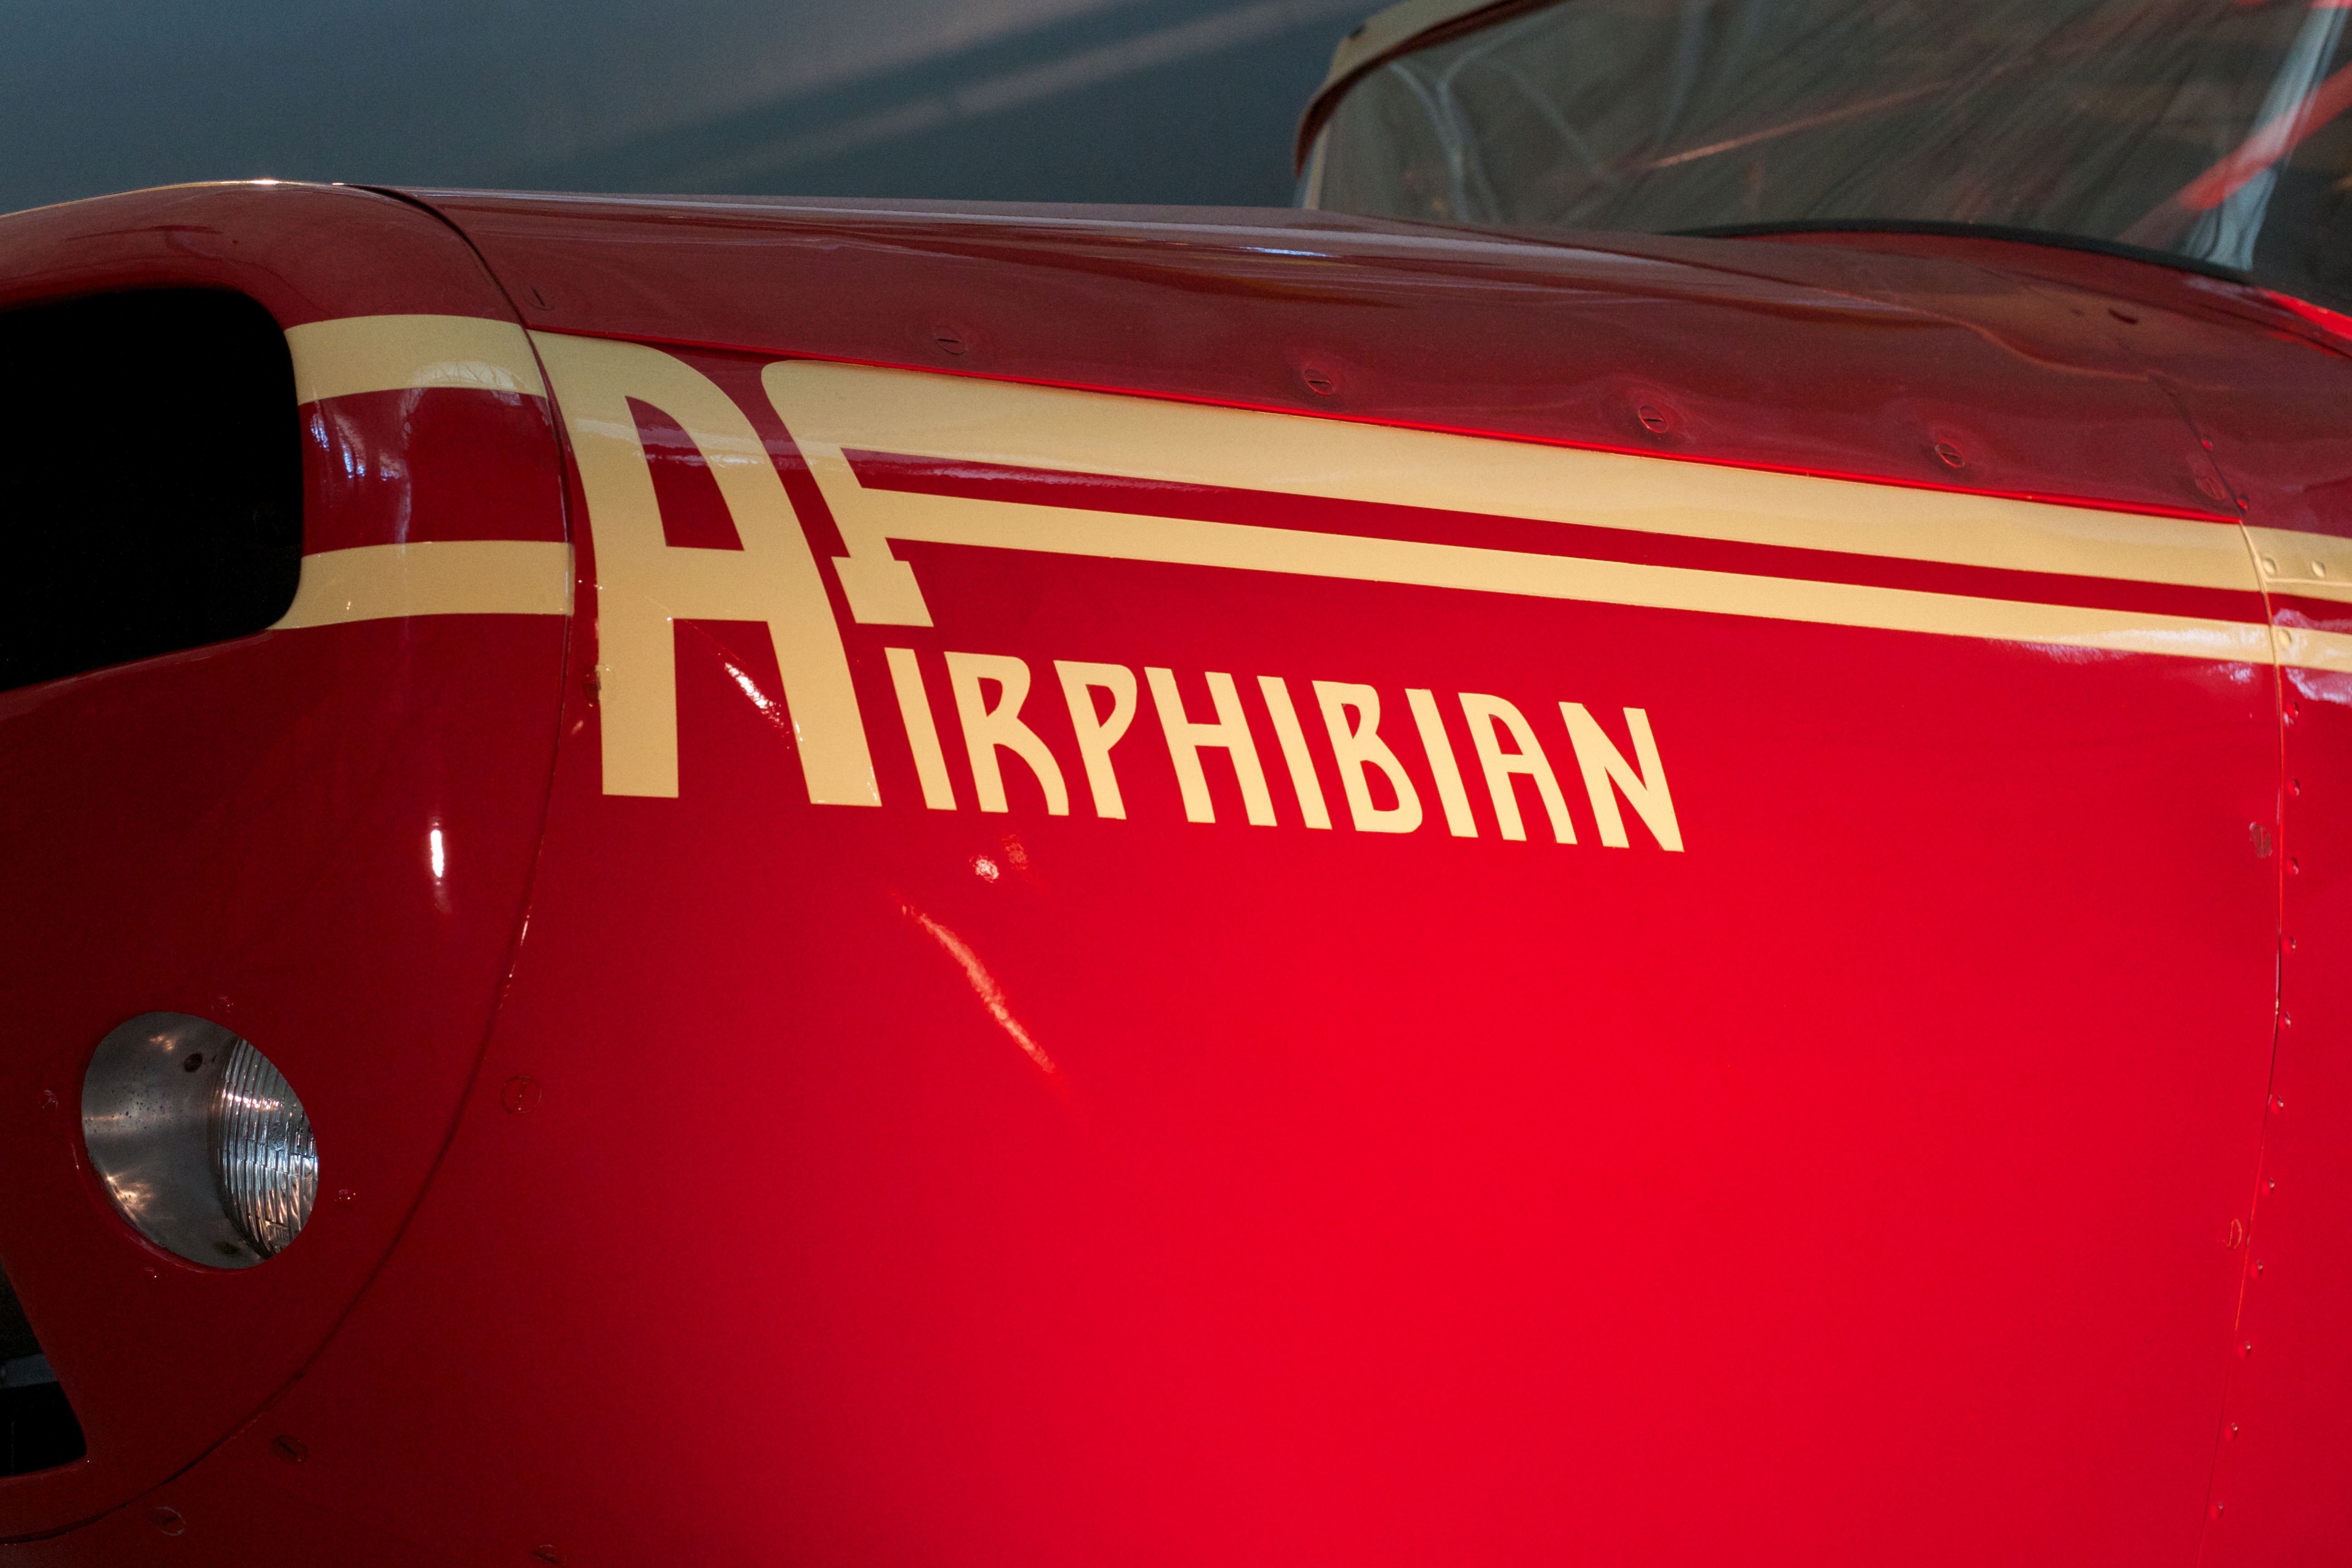
car, wheel, red, vehicle, sports car, vintage car, bumper, supercar, classic, land vehicle, automobile make, automotive exterior, automotive design, luxury vehicle